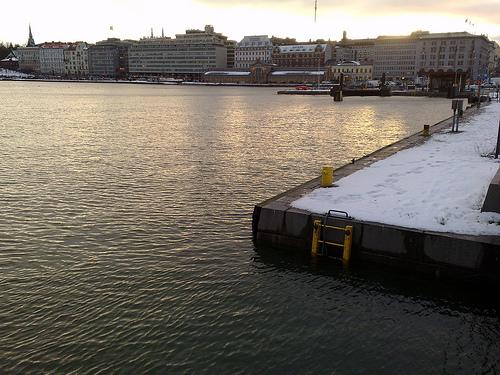
Weather: snow or frosty